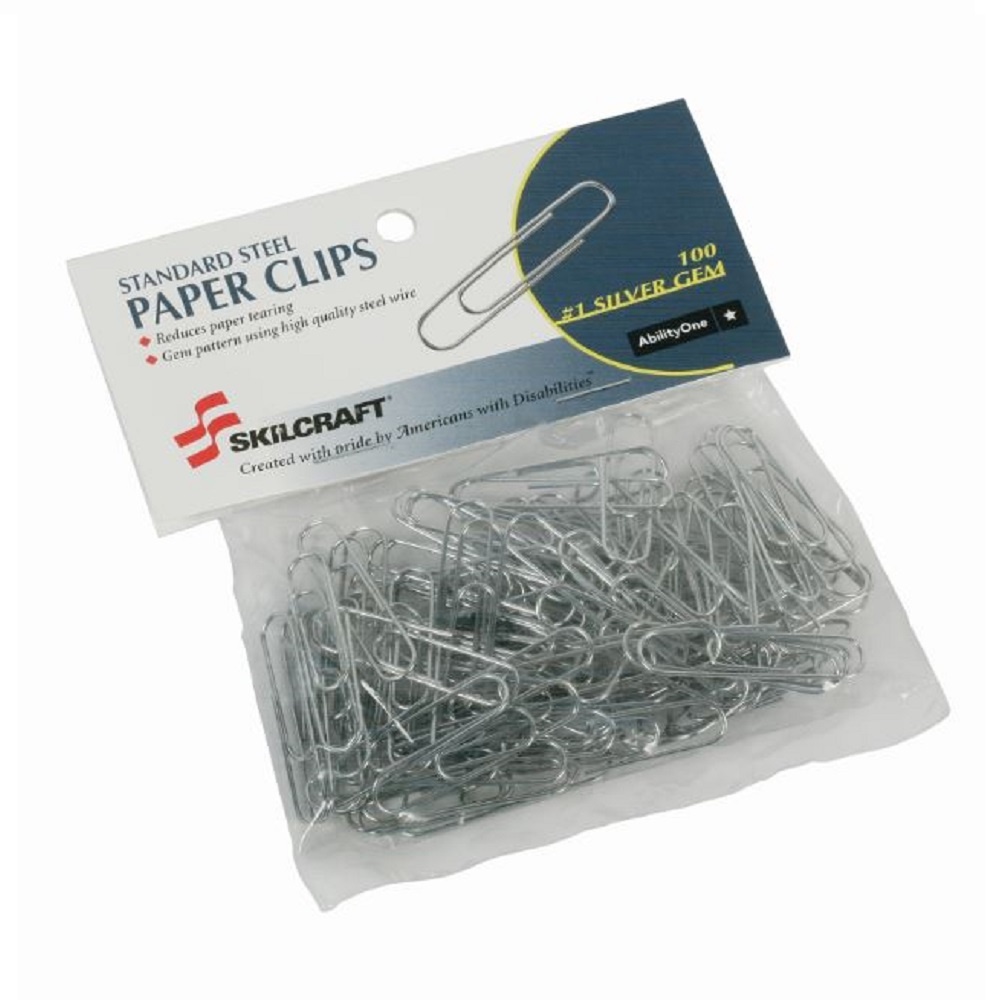
SKILCRAFT Paper Clips • No. 1 Size • Silver • Case of 250 Packs • NSN 7510-01-467-6738 / 7510014676738 CS
Paper Clips • No. 1 Size • Silver • Case of 250 Packs Keep documents neatly organized with SKILCRAFT® No. 1 Paper Clips. Made of high-quality steel with a corrosion-resistant finish, these durable clips contain 90% recycled content and are packaged with a convenient header card for retail or office use. MADE IN THE U.S.A. Supports Blind & Disabled Workforce SPECIFICATIONS Unit of Measure • Case (CS) Case Quantity • 250 Packs Pack Quantity • 100 Paper Clips Size • No. 1 Standard Color • Silver Material • High-Quality Steel Wire • 90% Recycled Content Finish • Corrosion-Resistant Coating Brand • SKILCRAFT® NSN: 7510-01-467-6738 / 7510014676738 COMPLIANCE AbilityOne® / SKILCRAFT® TAA Compliant 30-Day Returns • Return Shipping; RMA Required SHIPPING Ships In 5–10 Business Days
Brand: SKILCRAFT
Category: Office Supplies > General Office Supplies > Paper Clips & Clamps > Paper Clips